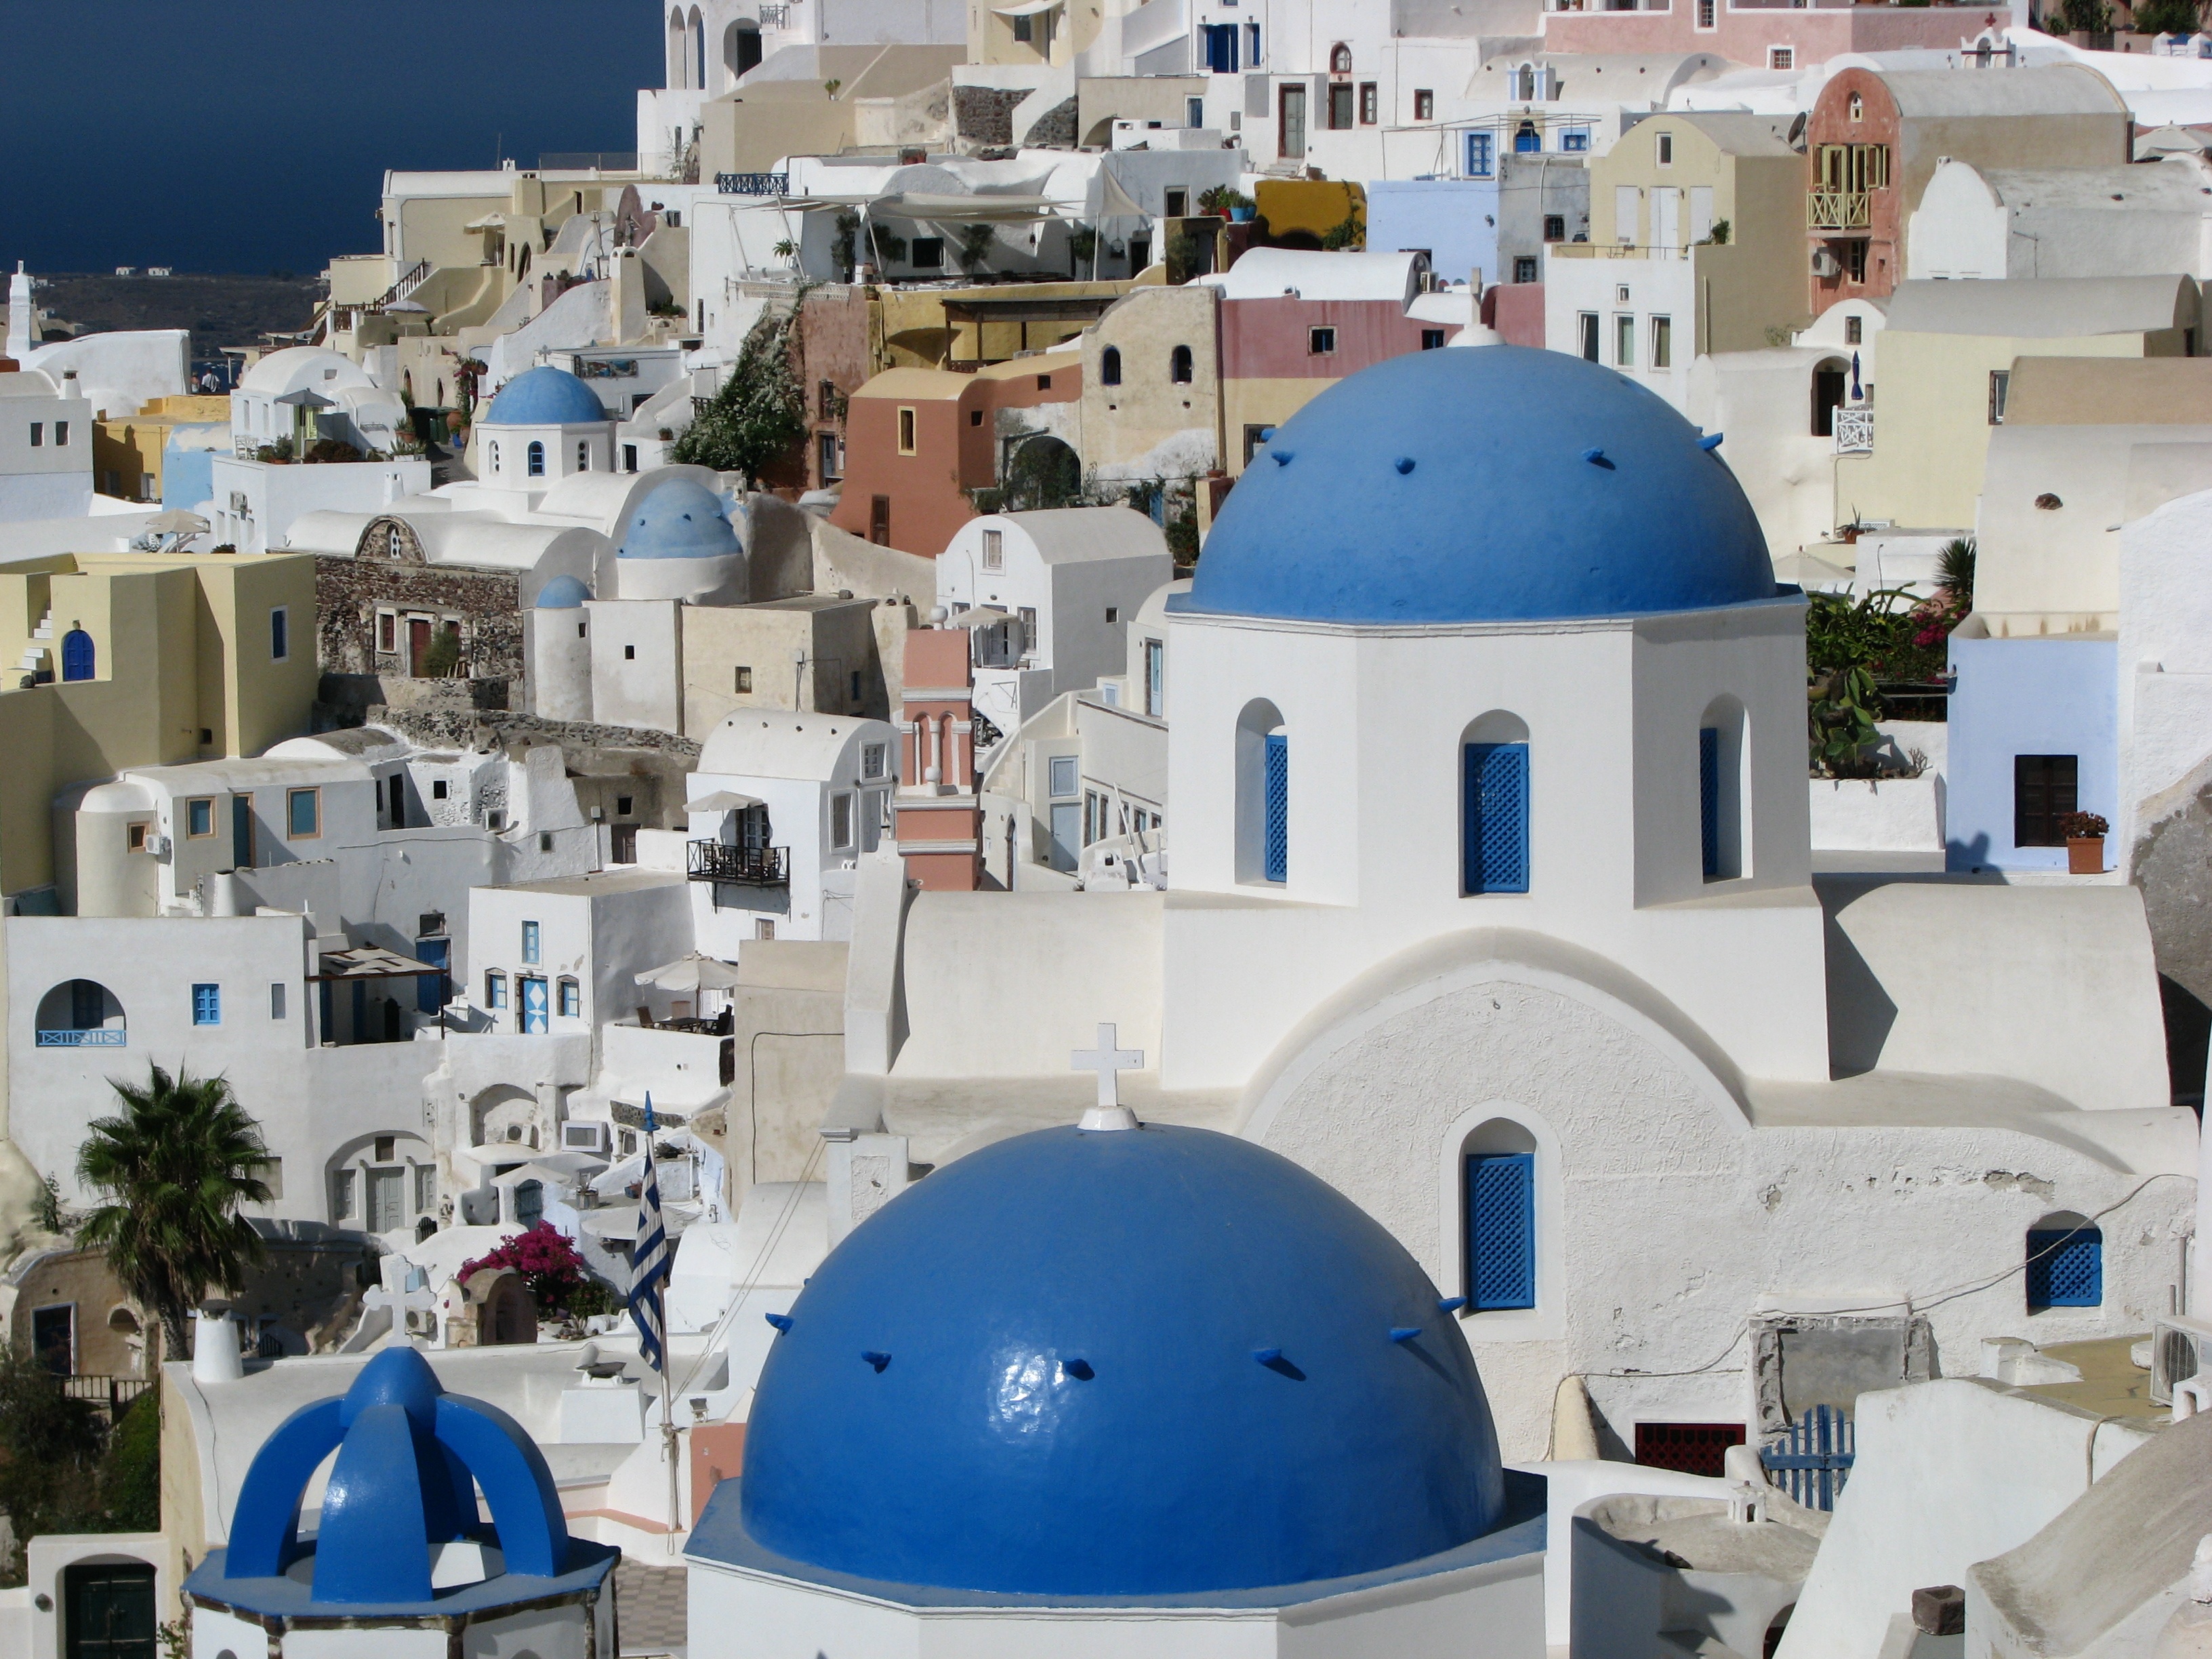
sky, town, roof, building, city, vacation, travel, construction, property, blue, tourism, egypt, santorini, houses, vista, dome, roofs